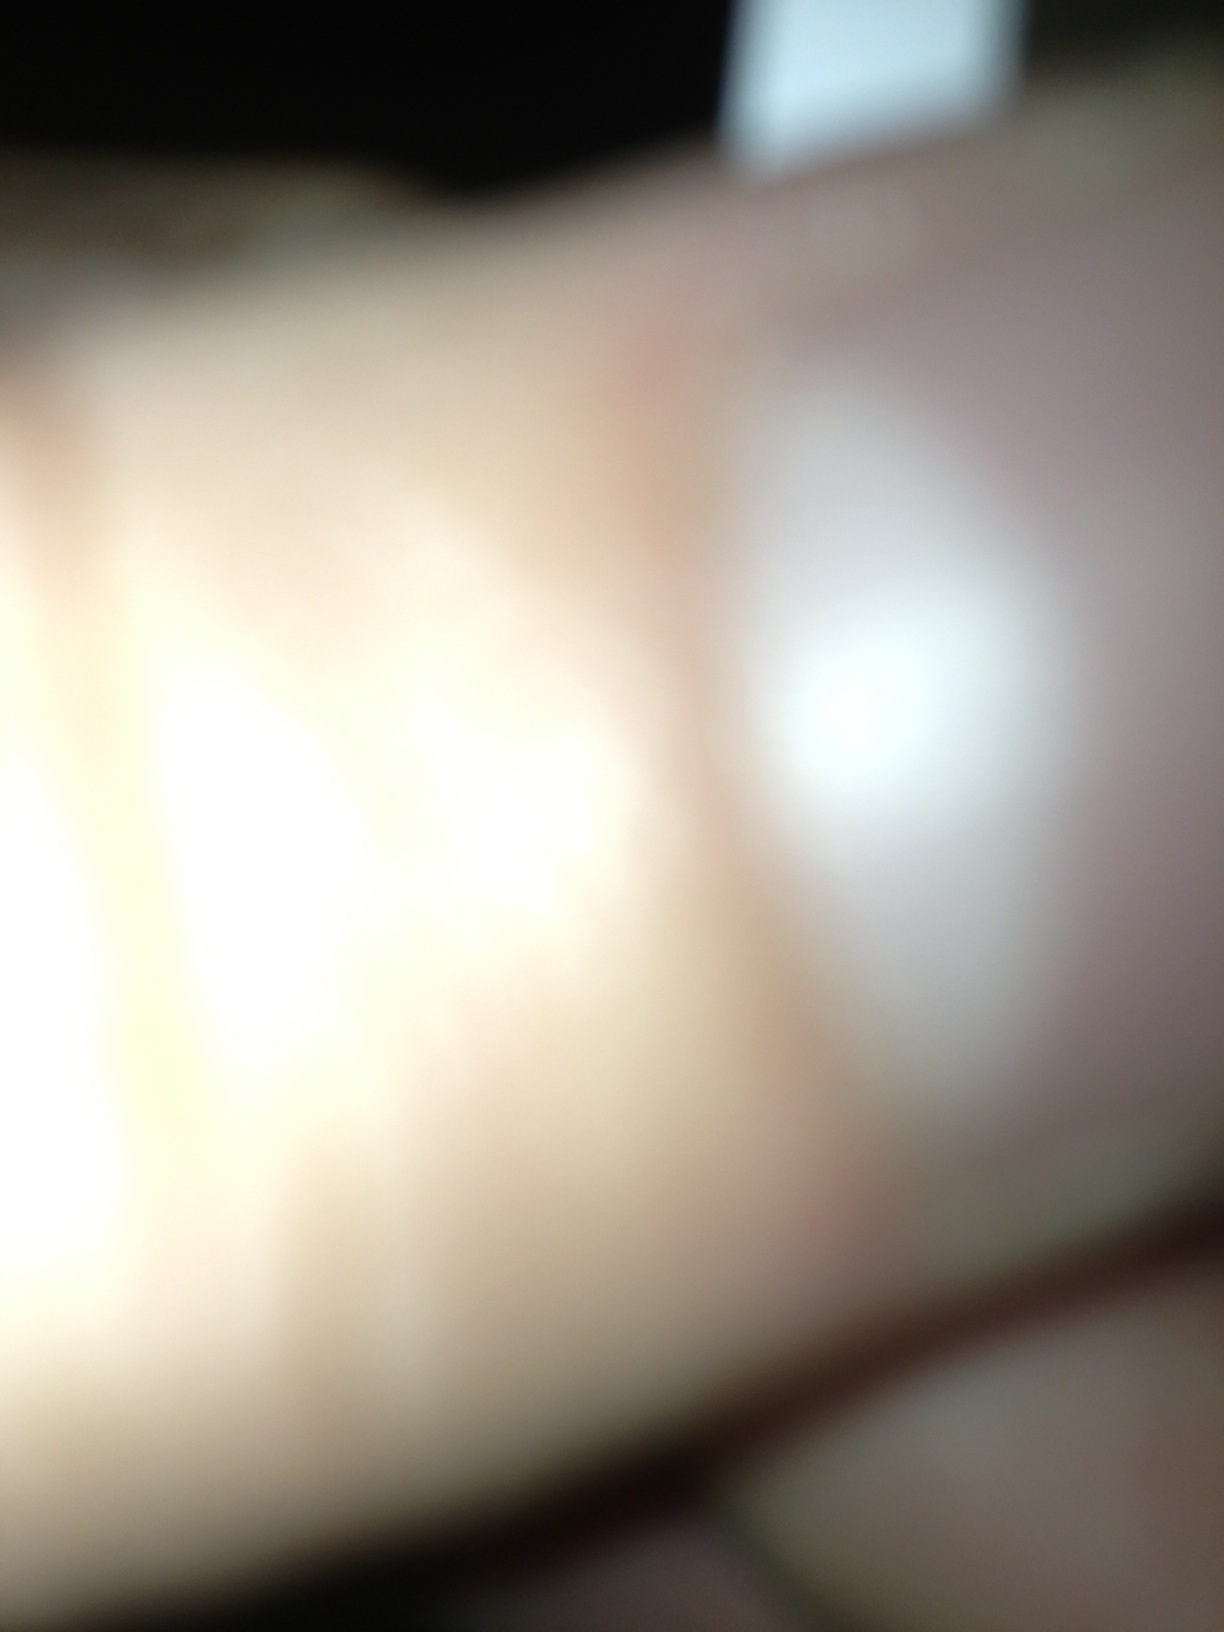Question: What does the sticker on this card say if it's visible in this photo?
Answer: unanswerable